Former countries in Europe after 1815

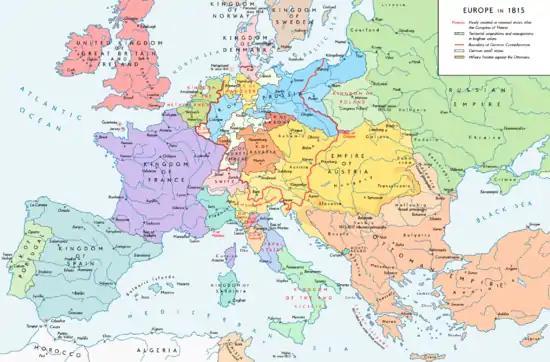
A map of Europe as it appeared in 1815 after the Congress of Vienna.

This article gives a detailed listing of all the countries, including puppet states, that have existed in Europe since the Congress of Vienna in 1815 to the present day. Each country has information separated into columns: name of the distinct country, its lifespan, the country or countries that hold all or some of the territory it once did, and further information about it.